Francis S. Peabody

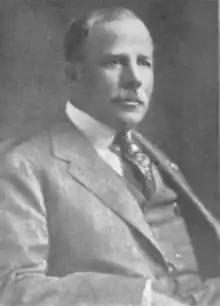

Francis Stuyvesant Peabody (July 24, 1859 – August 27, 1922) was an American businessman who founded Peabody Coal, and became a wealthy coal baron.